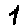
Label: 1